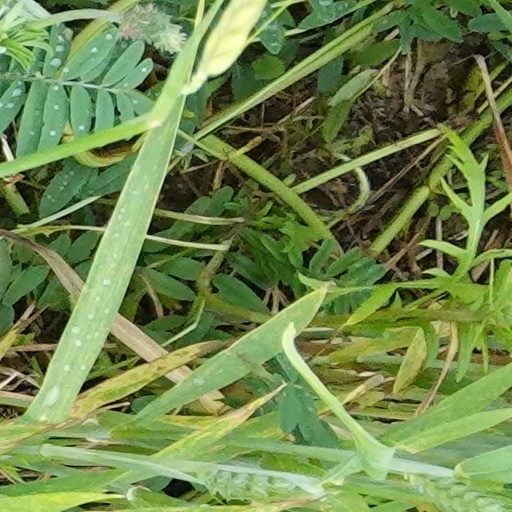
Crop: wheat